Mabel Harrison

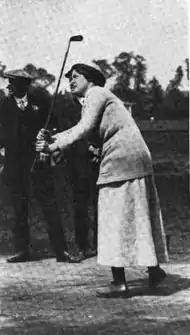
Mabel Harrison in action, from a 1918 publication.

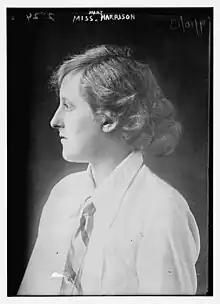
Mabel Harrison (here labelled Miss Mary Harrison), from the George Grantham Bain Collection, Library of Congress.

Mabel Harrison is counted alongside May Hezlet and Rhona Adair as a pioneer of Irish women's golf. She began playing golf in competition when she was still a teenager. She joined the Malahide Island Club as golfer in 1905, and is remembered as one of the club's "most famous members". She was also a member of the Hermitage and Royal Portrush clubs. In April 1906, she finished in the final eight of the Irish Ladies' Close Championship in Newcastle. "She is a long driver and a powerful iron player, and with a little practice will easily take her place among the scratch players" noted a commentator in 1907. She had "an admirable overlapping finger grip", so much that a close-up photo of her hands on the club were included and analysed in articles about women golfers. She played for Ireland at international matches in Birkdale in 1909, and at Turnberry in 1912.